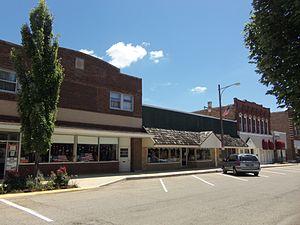
Henry est une ville du comté de Marshall, en Illinois, aux États-Unis. Elle est incorporée le 9 juin 1879. Lors du recensement de 2010, la ville comptait une population de 2 464 habitants. La ville est baptisée en référence au général James D. Henry. Elle est située en bordure de la rivière Illinois, à l'est.